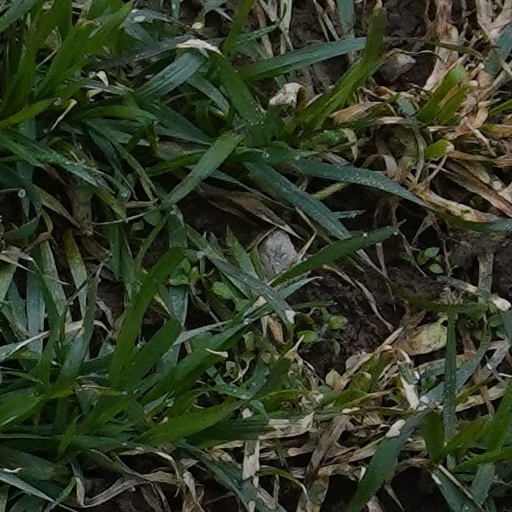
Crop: wheat